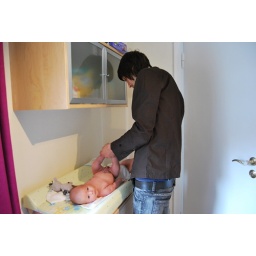
Diaper change in the new flat. We have a much larger bedroom now, so the changing table fits in there.